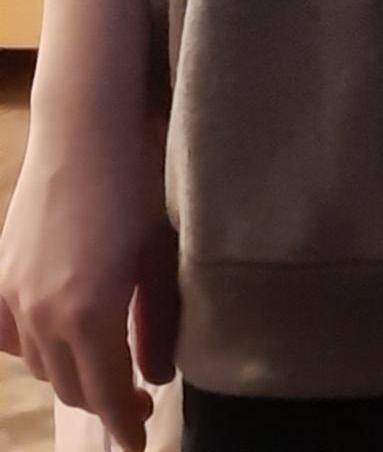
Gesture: no_gesture